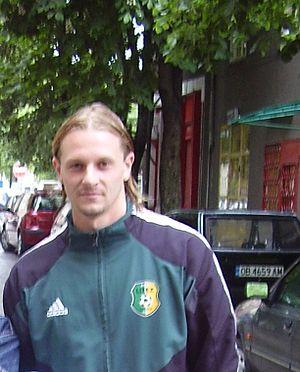
Jean-Philippe Caillet, né le 24 juin 1977 à Boulay-Moselle, est un footballeur français.